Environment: real
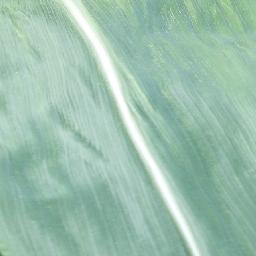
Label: healthy